Flora of Romania

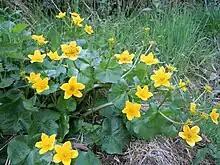
"Caltha palustris" near the Făgăraș Mountains of Romania

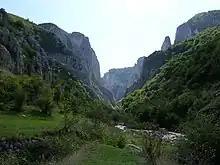
More than 1,000 plant species can be found in the Cheile Turzii reserve

The flora of Romania comprises around 3,450 species of vascular plants, which represents around 30% of the vascular flora of Europe.